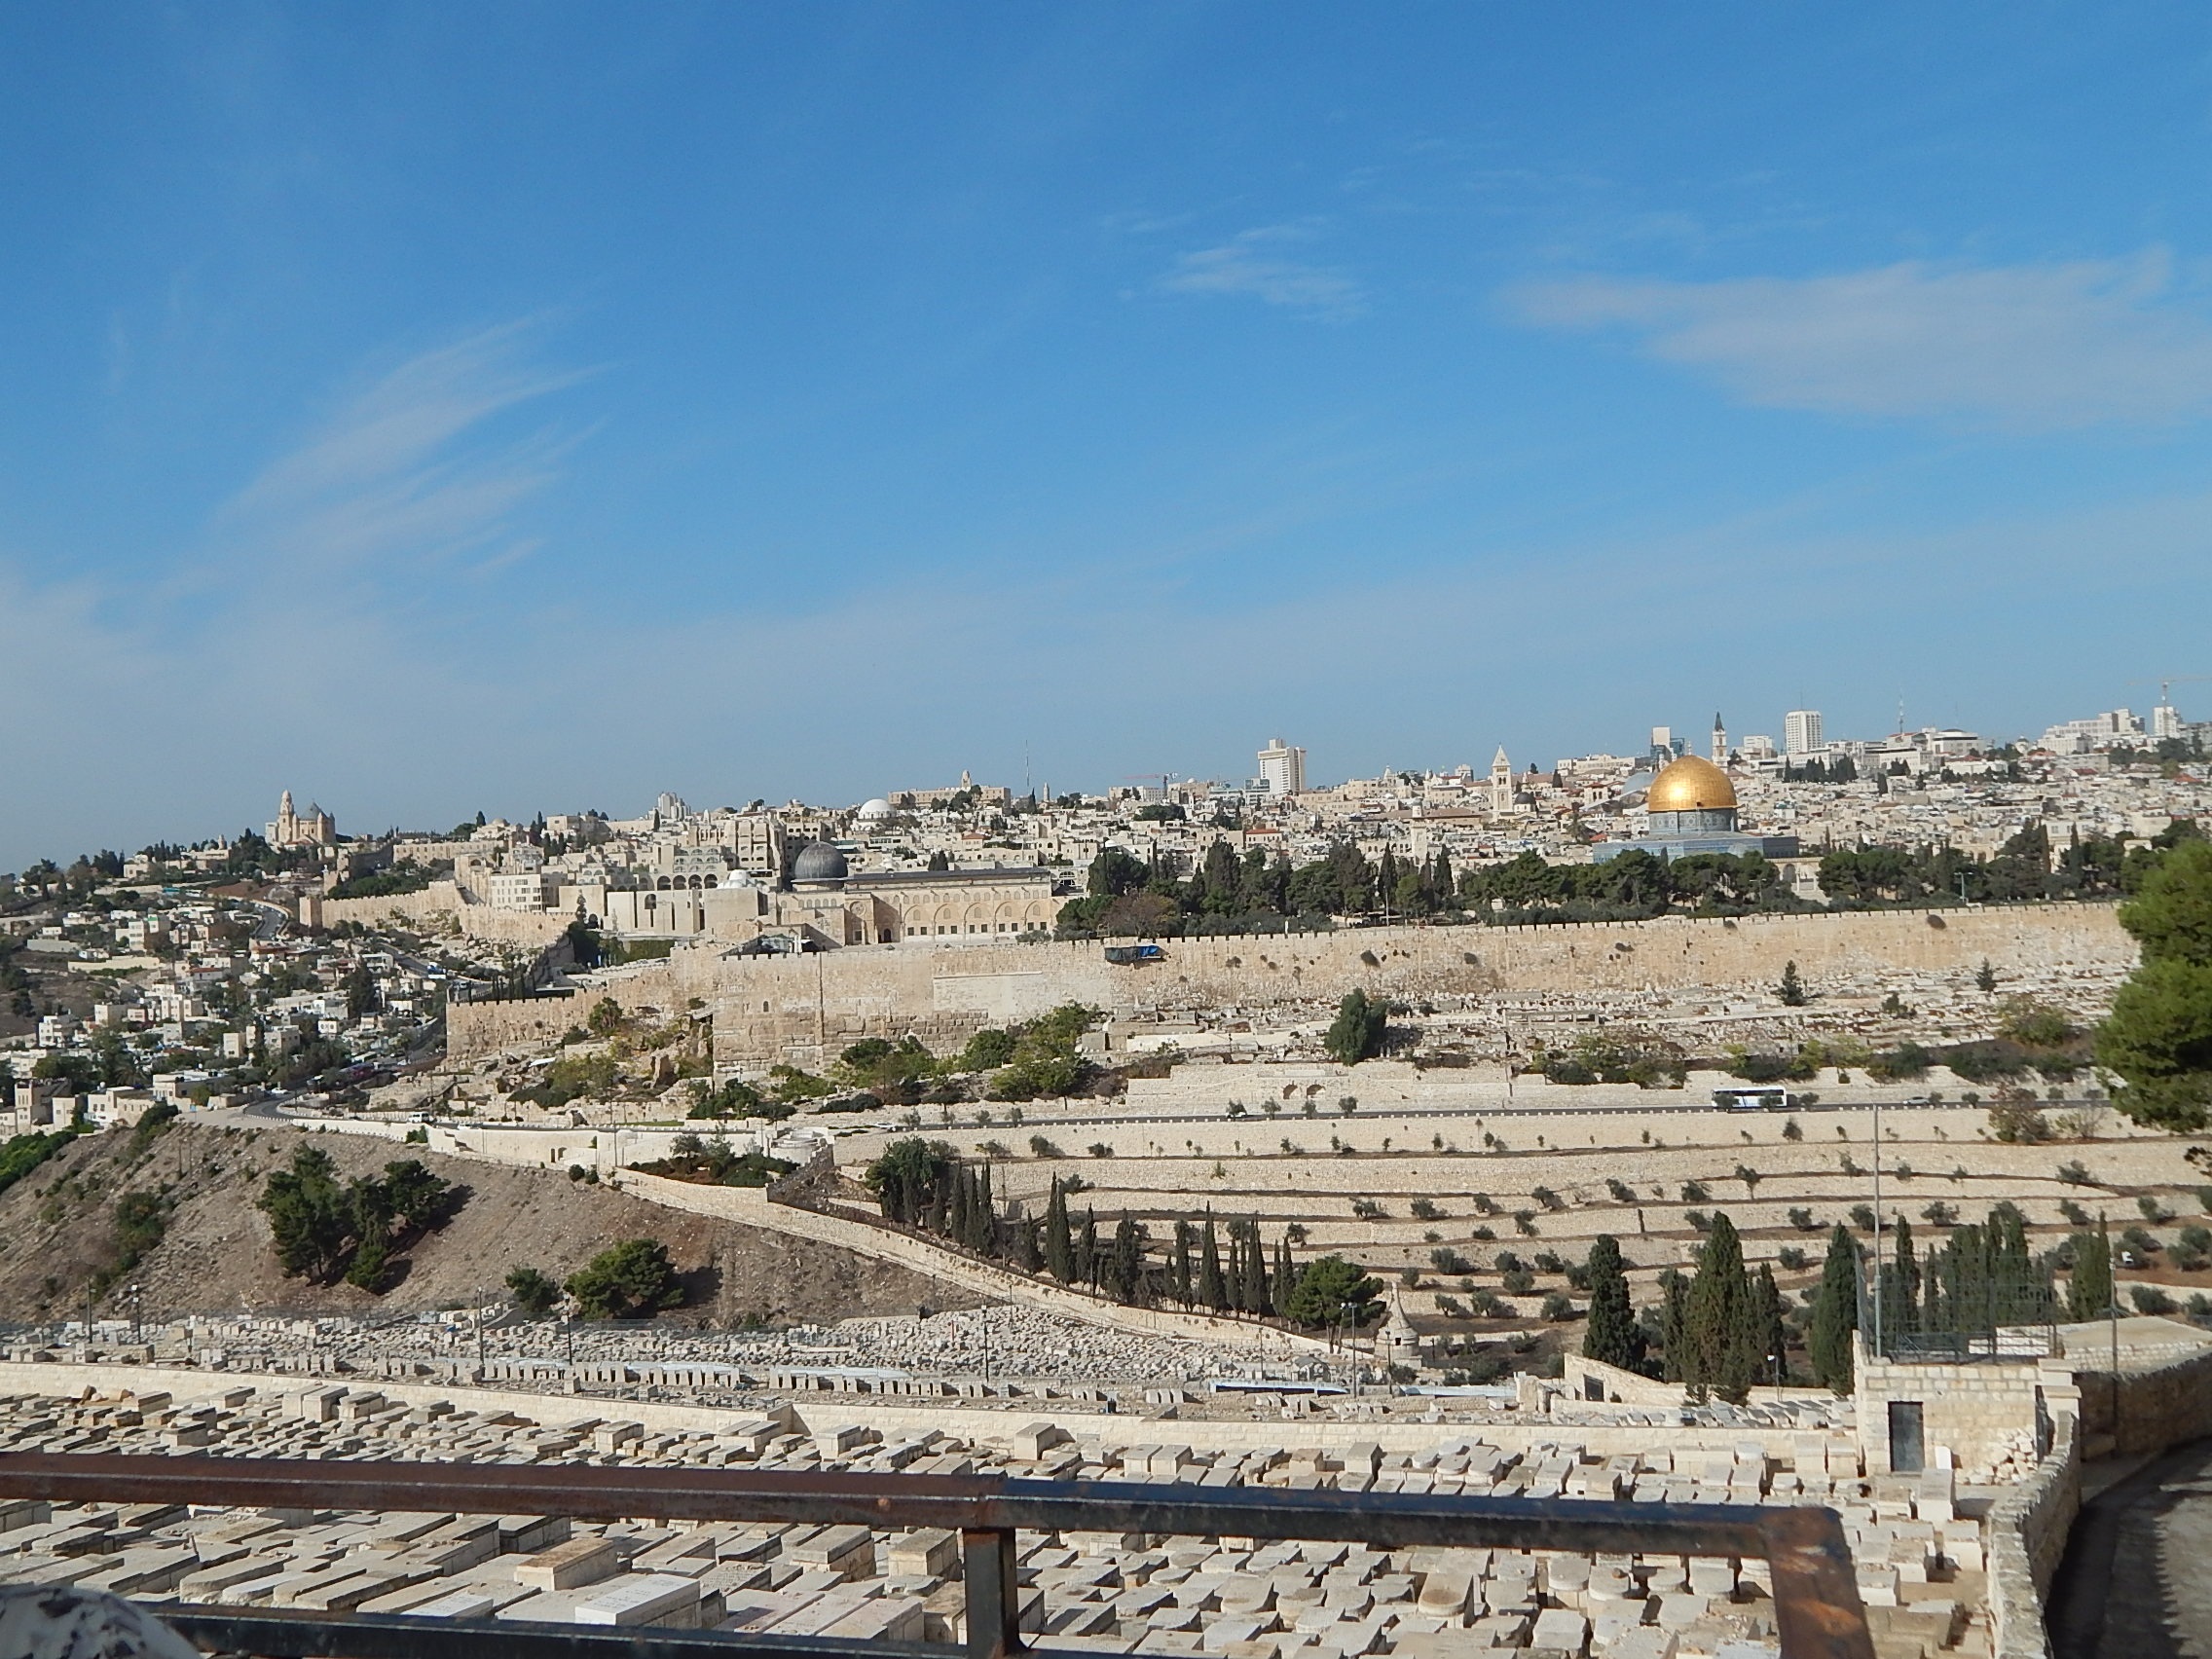
rock, town, view, monument, panorama, travel, landmark, fortification, tourism, religious, amphitheatre, temple, ruins, mount, mosque, holy, dome, olives, jerusalem, israel, palestine, tombs, ancient rome, arab, archaeological site, aerial photography, unesco world heritage site, ancient history, palm sunday, human settlement